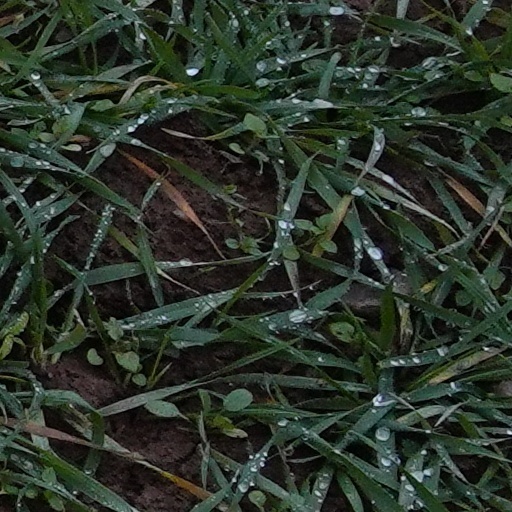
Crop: wheat